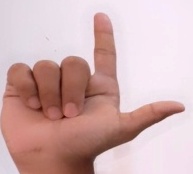
ASL sign: L